Magic: The Gathering rules

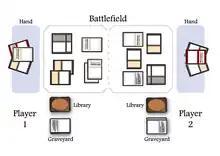
"Magic: The Gathering" zones.

A typical game of "Magic" involves two or more players who are engaged in a battle, acting as powerful wizards known as Planeswalkers. Each player has their own deck of cards, purchased and constructed from a limited pool of available cards. A player typically starts the game with a "life total" of twenty and loses the game when the total is reduced to zero. A player can lose the game if they must draw from an empty deck. Some cards specify other ways to win or lose the game. One of the ""Magic" Golden Rules" is: "Whenever a card's text directly contradicts these rules, the card takes precedence". According to "CNET", the game has many variants; ""Magic" tends to embrace all that house ruling, making it official when it catches on. Commander started as a fan-created format, after all."